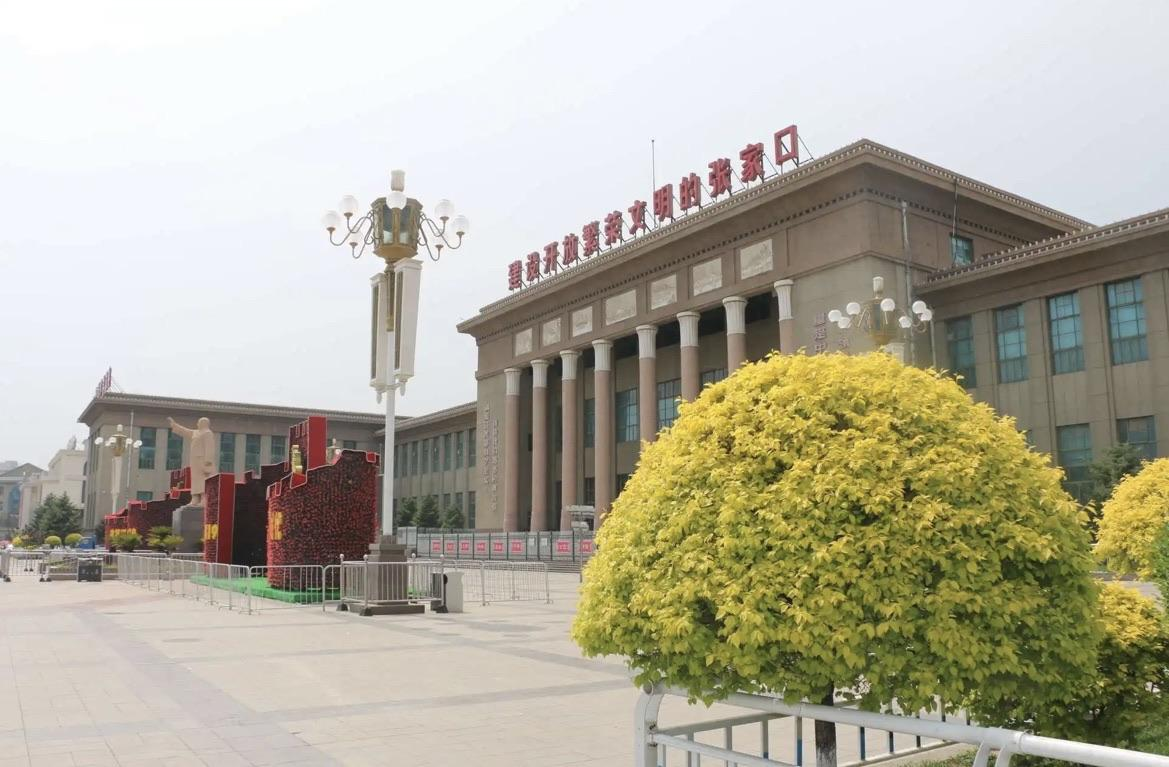
地标名称：张家口市展览馆(清水河中路)
所在城市：张家口市·桥西区